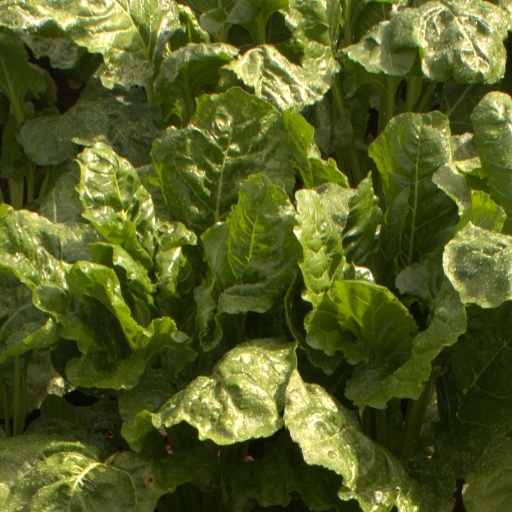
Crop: sugar beet